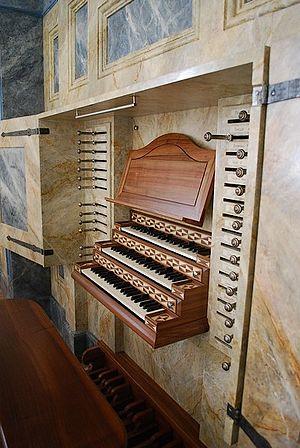
Console de l'orgue de l'abbatiale de Bellelay (reconstruction Kuhn selon J. Bossart, 1665-1748)
L'abbaye de Bellelay est une ancienne abbaye de l'ordre des Prémontrés, aujourd'hui clinique psychiatrique dans la localité de Bellelay dans le Jura bernois.